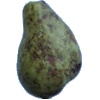
Label: Pear Stone 1